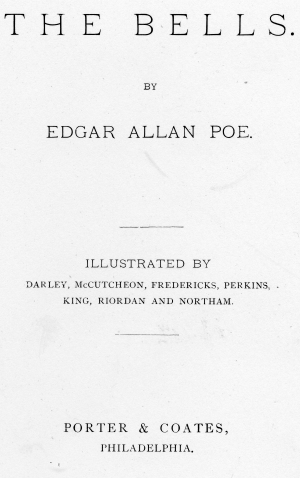
Les Cloches est un poème d'Edgar Allan Poe qui ne fut publié qu'après sa mort, en 1849. L'auteur y exploite beaucoup l'onomatopée